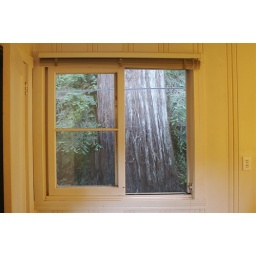
Our cottage in Guerneville had a bigass tree just a few feet from the bedroom window.